Ülo Vooglaid

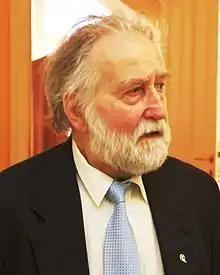
Ülo Vooglaid in 2012

Ülo Vooglaid (born 21 April 1935) is an Estonian sociologist, educator and politician. He was a member of VII, VIII and X Riigikogu.